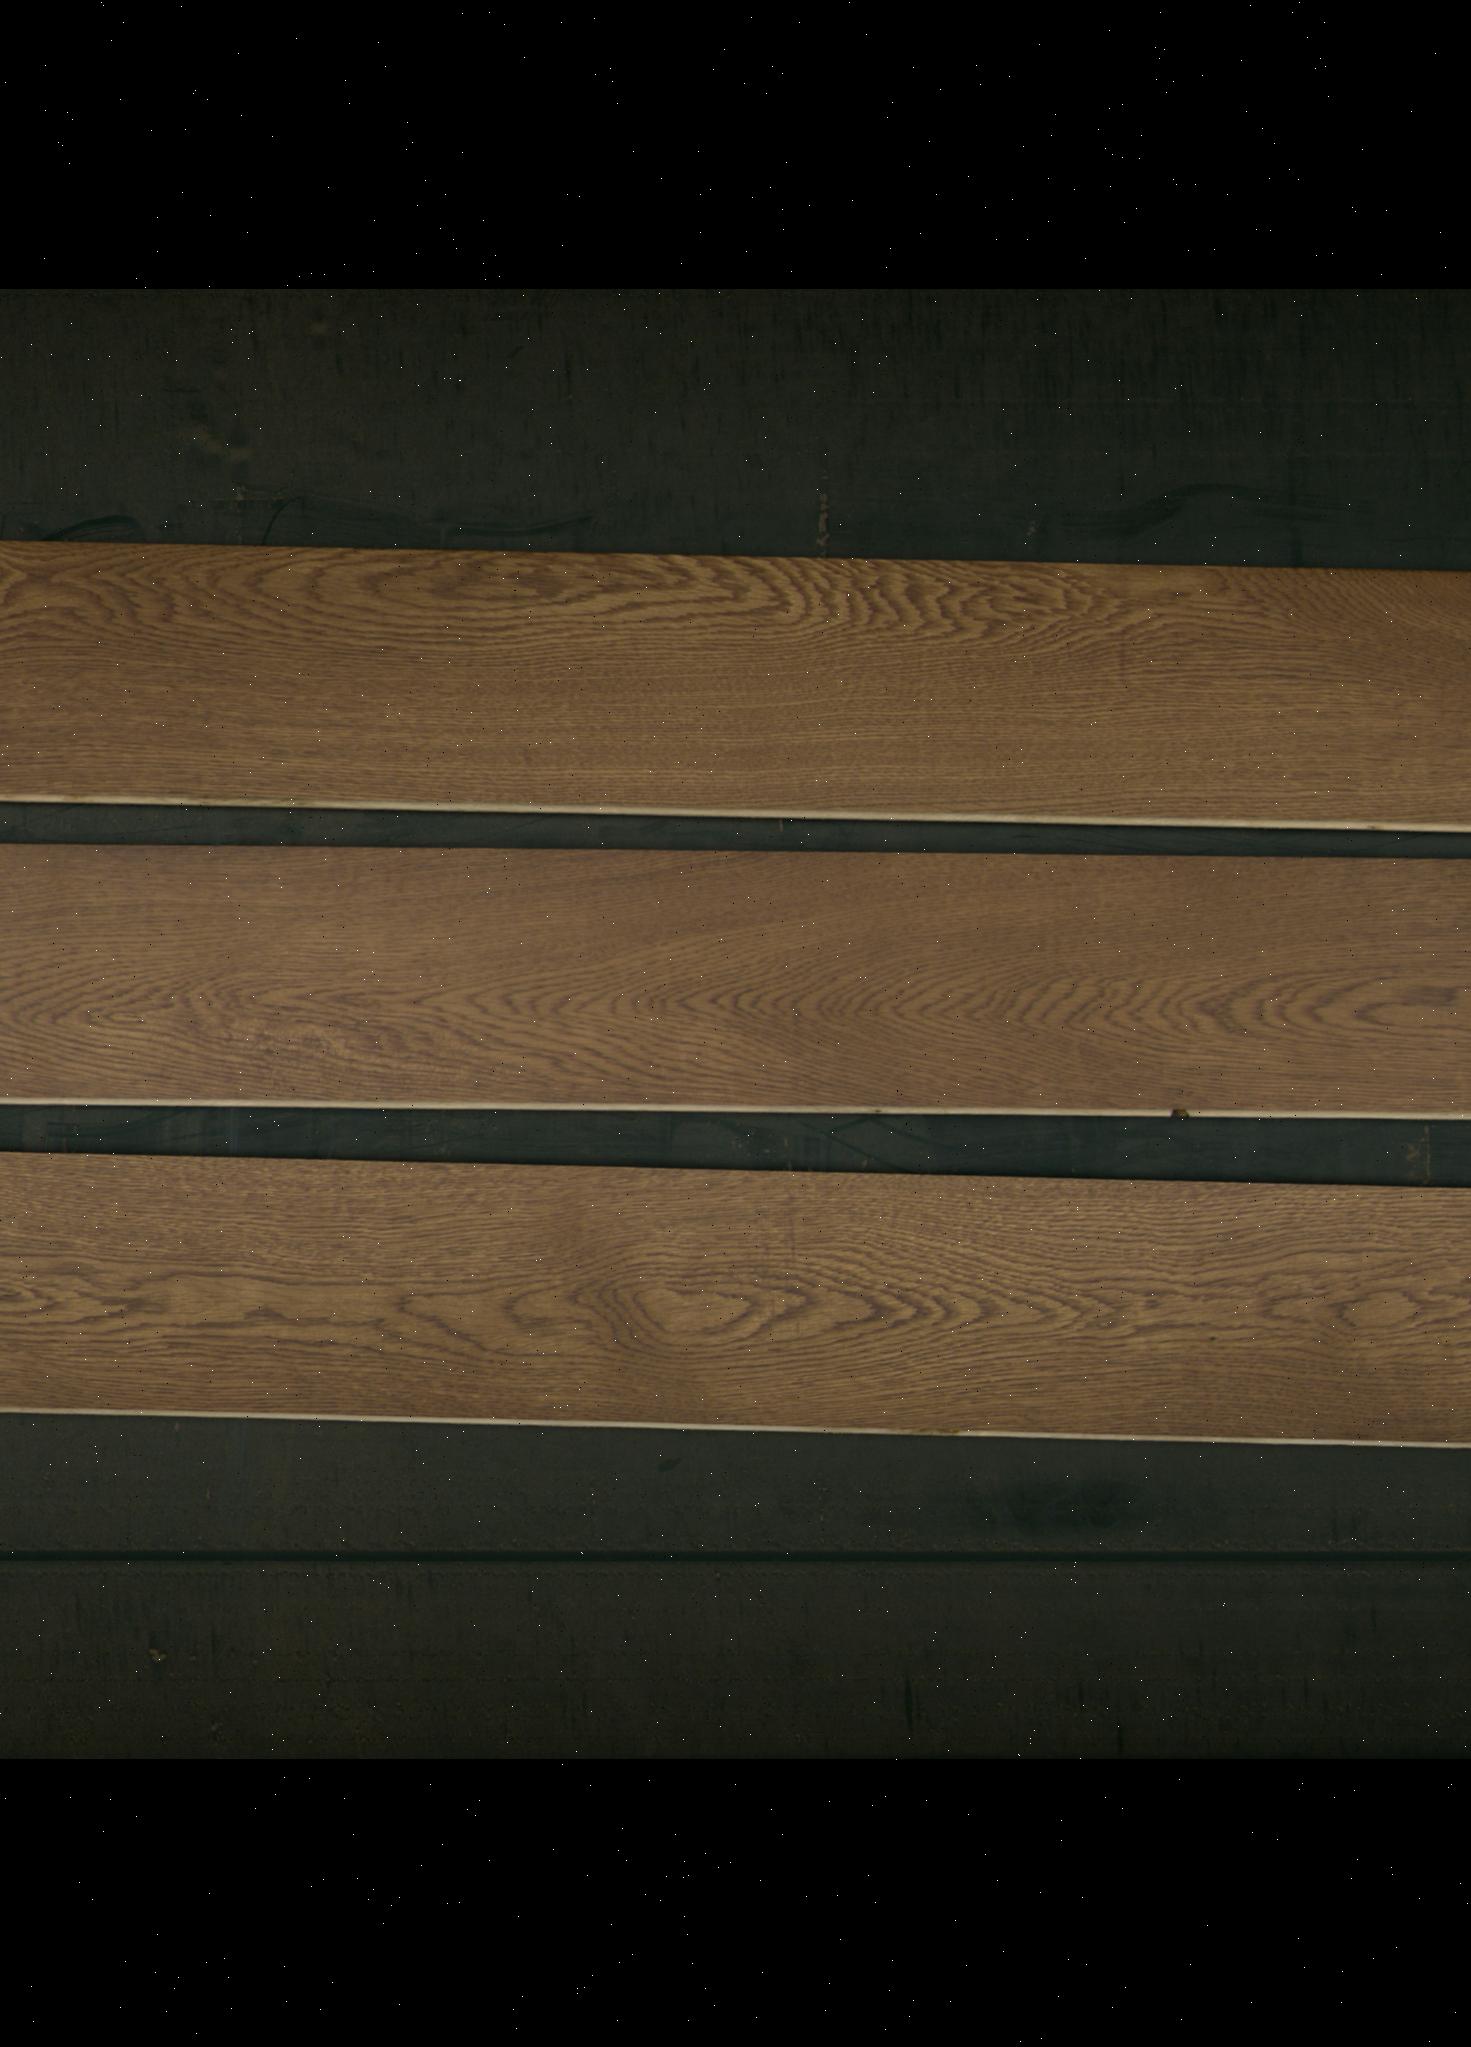
Label: mixers